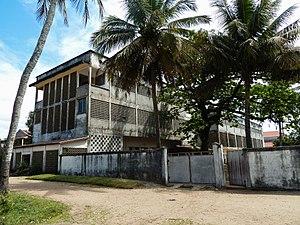
Mananjary est une commune urbaine malgache, chef-lieu du district de Mananjary, située dans la partie centre de la région de Vatovavy-Fitovinany.